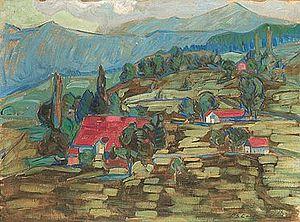
Oscar Lüthy est un peintre suisse. Il co-fonde le « Moderne Bund » à Weggis avec Jean Arp et Walter Helbig.